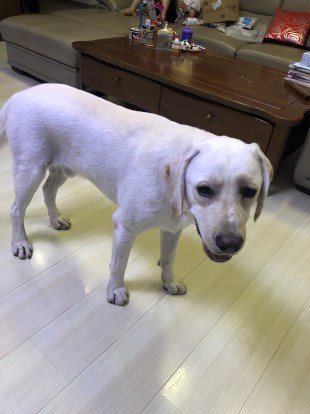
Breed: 3580-n000122-Labrador_retriever